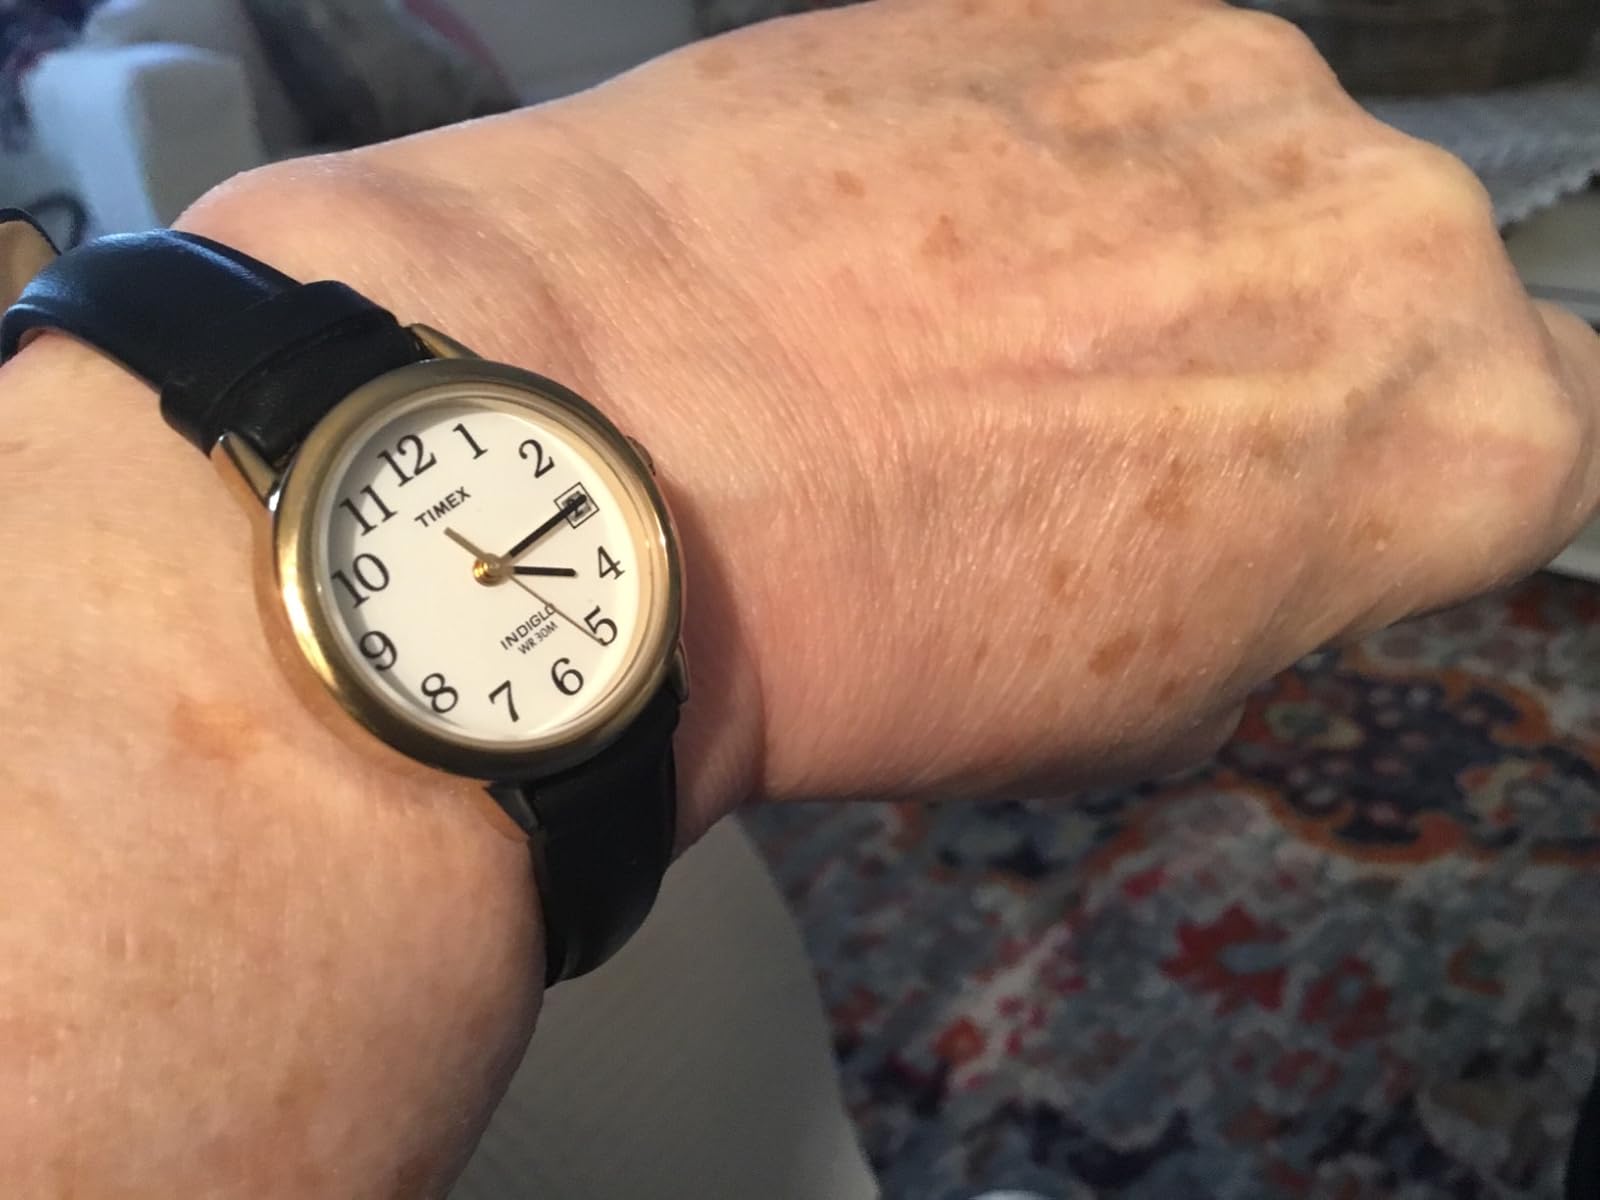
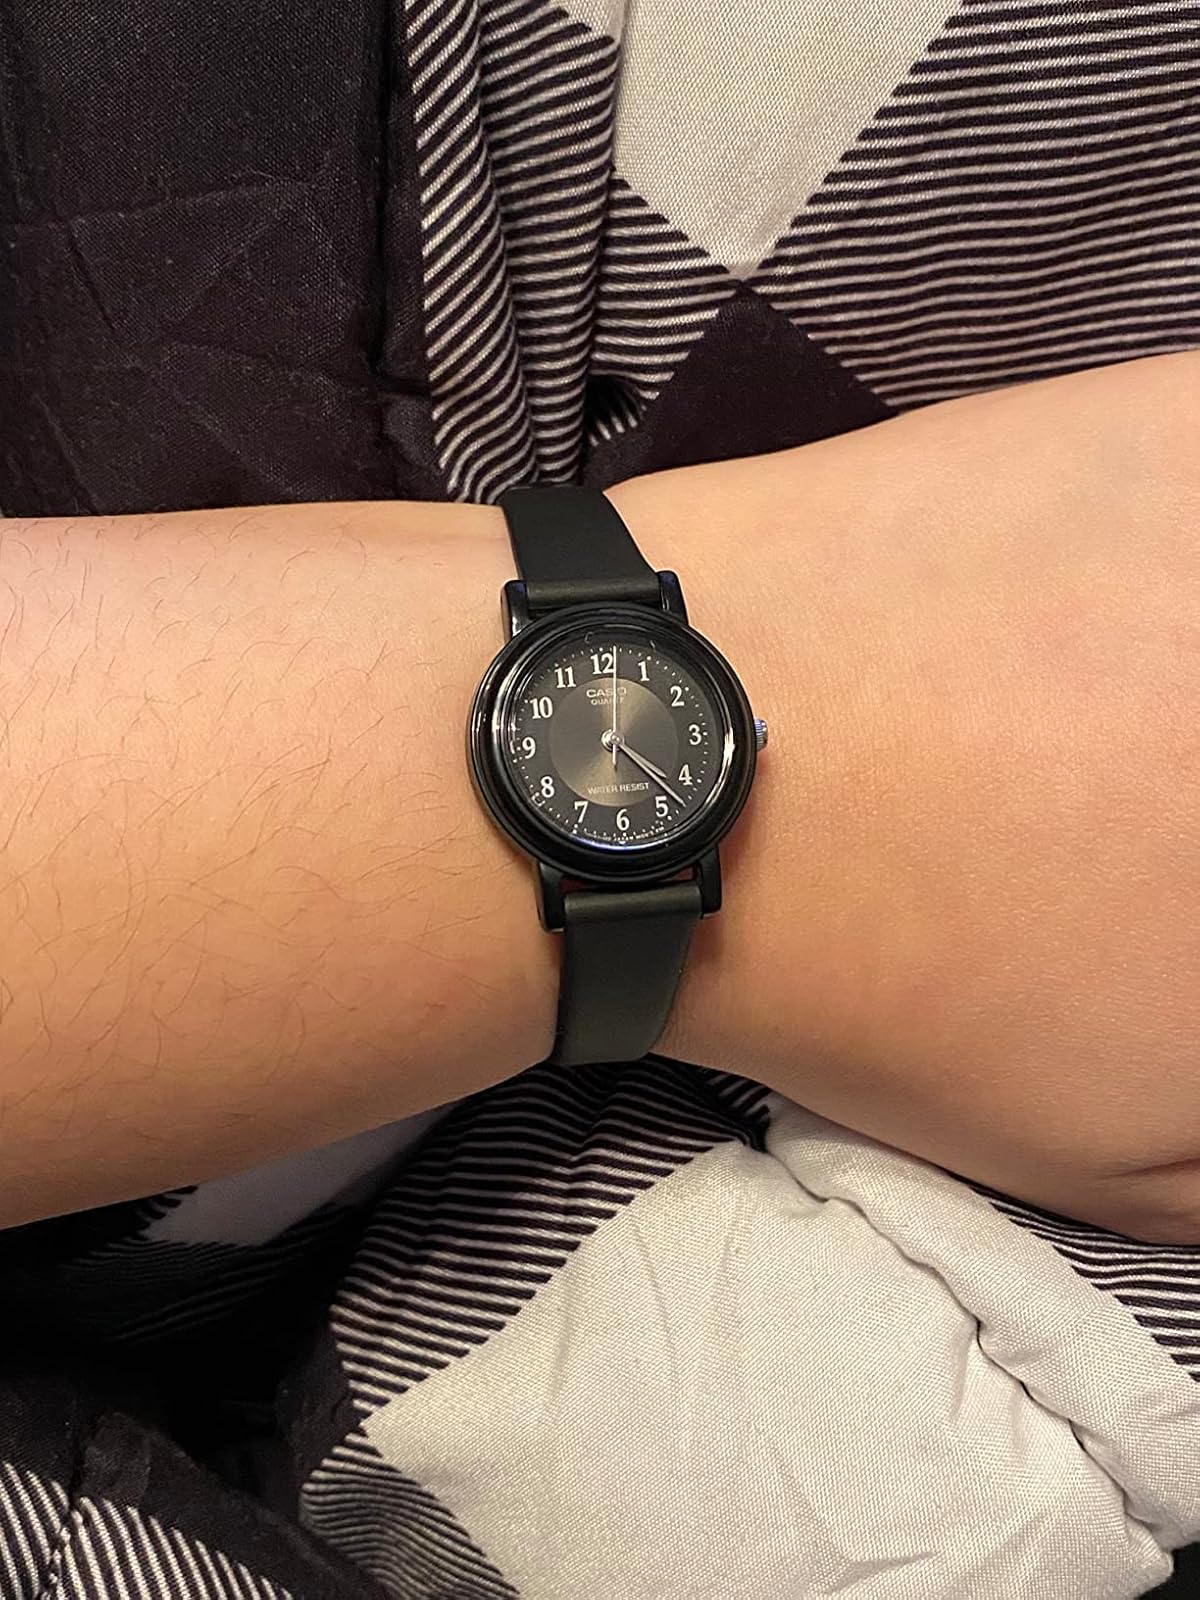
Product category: accessories_watch
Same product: no